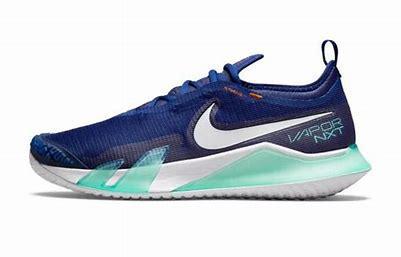
Brand: Nike
Model: Court React Vapor NXT